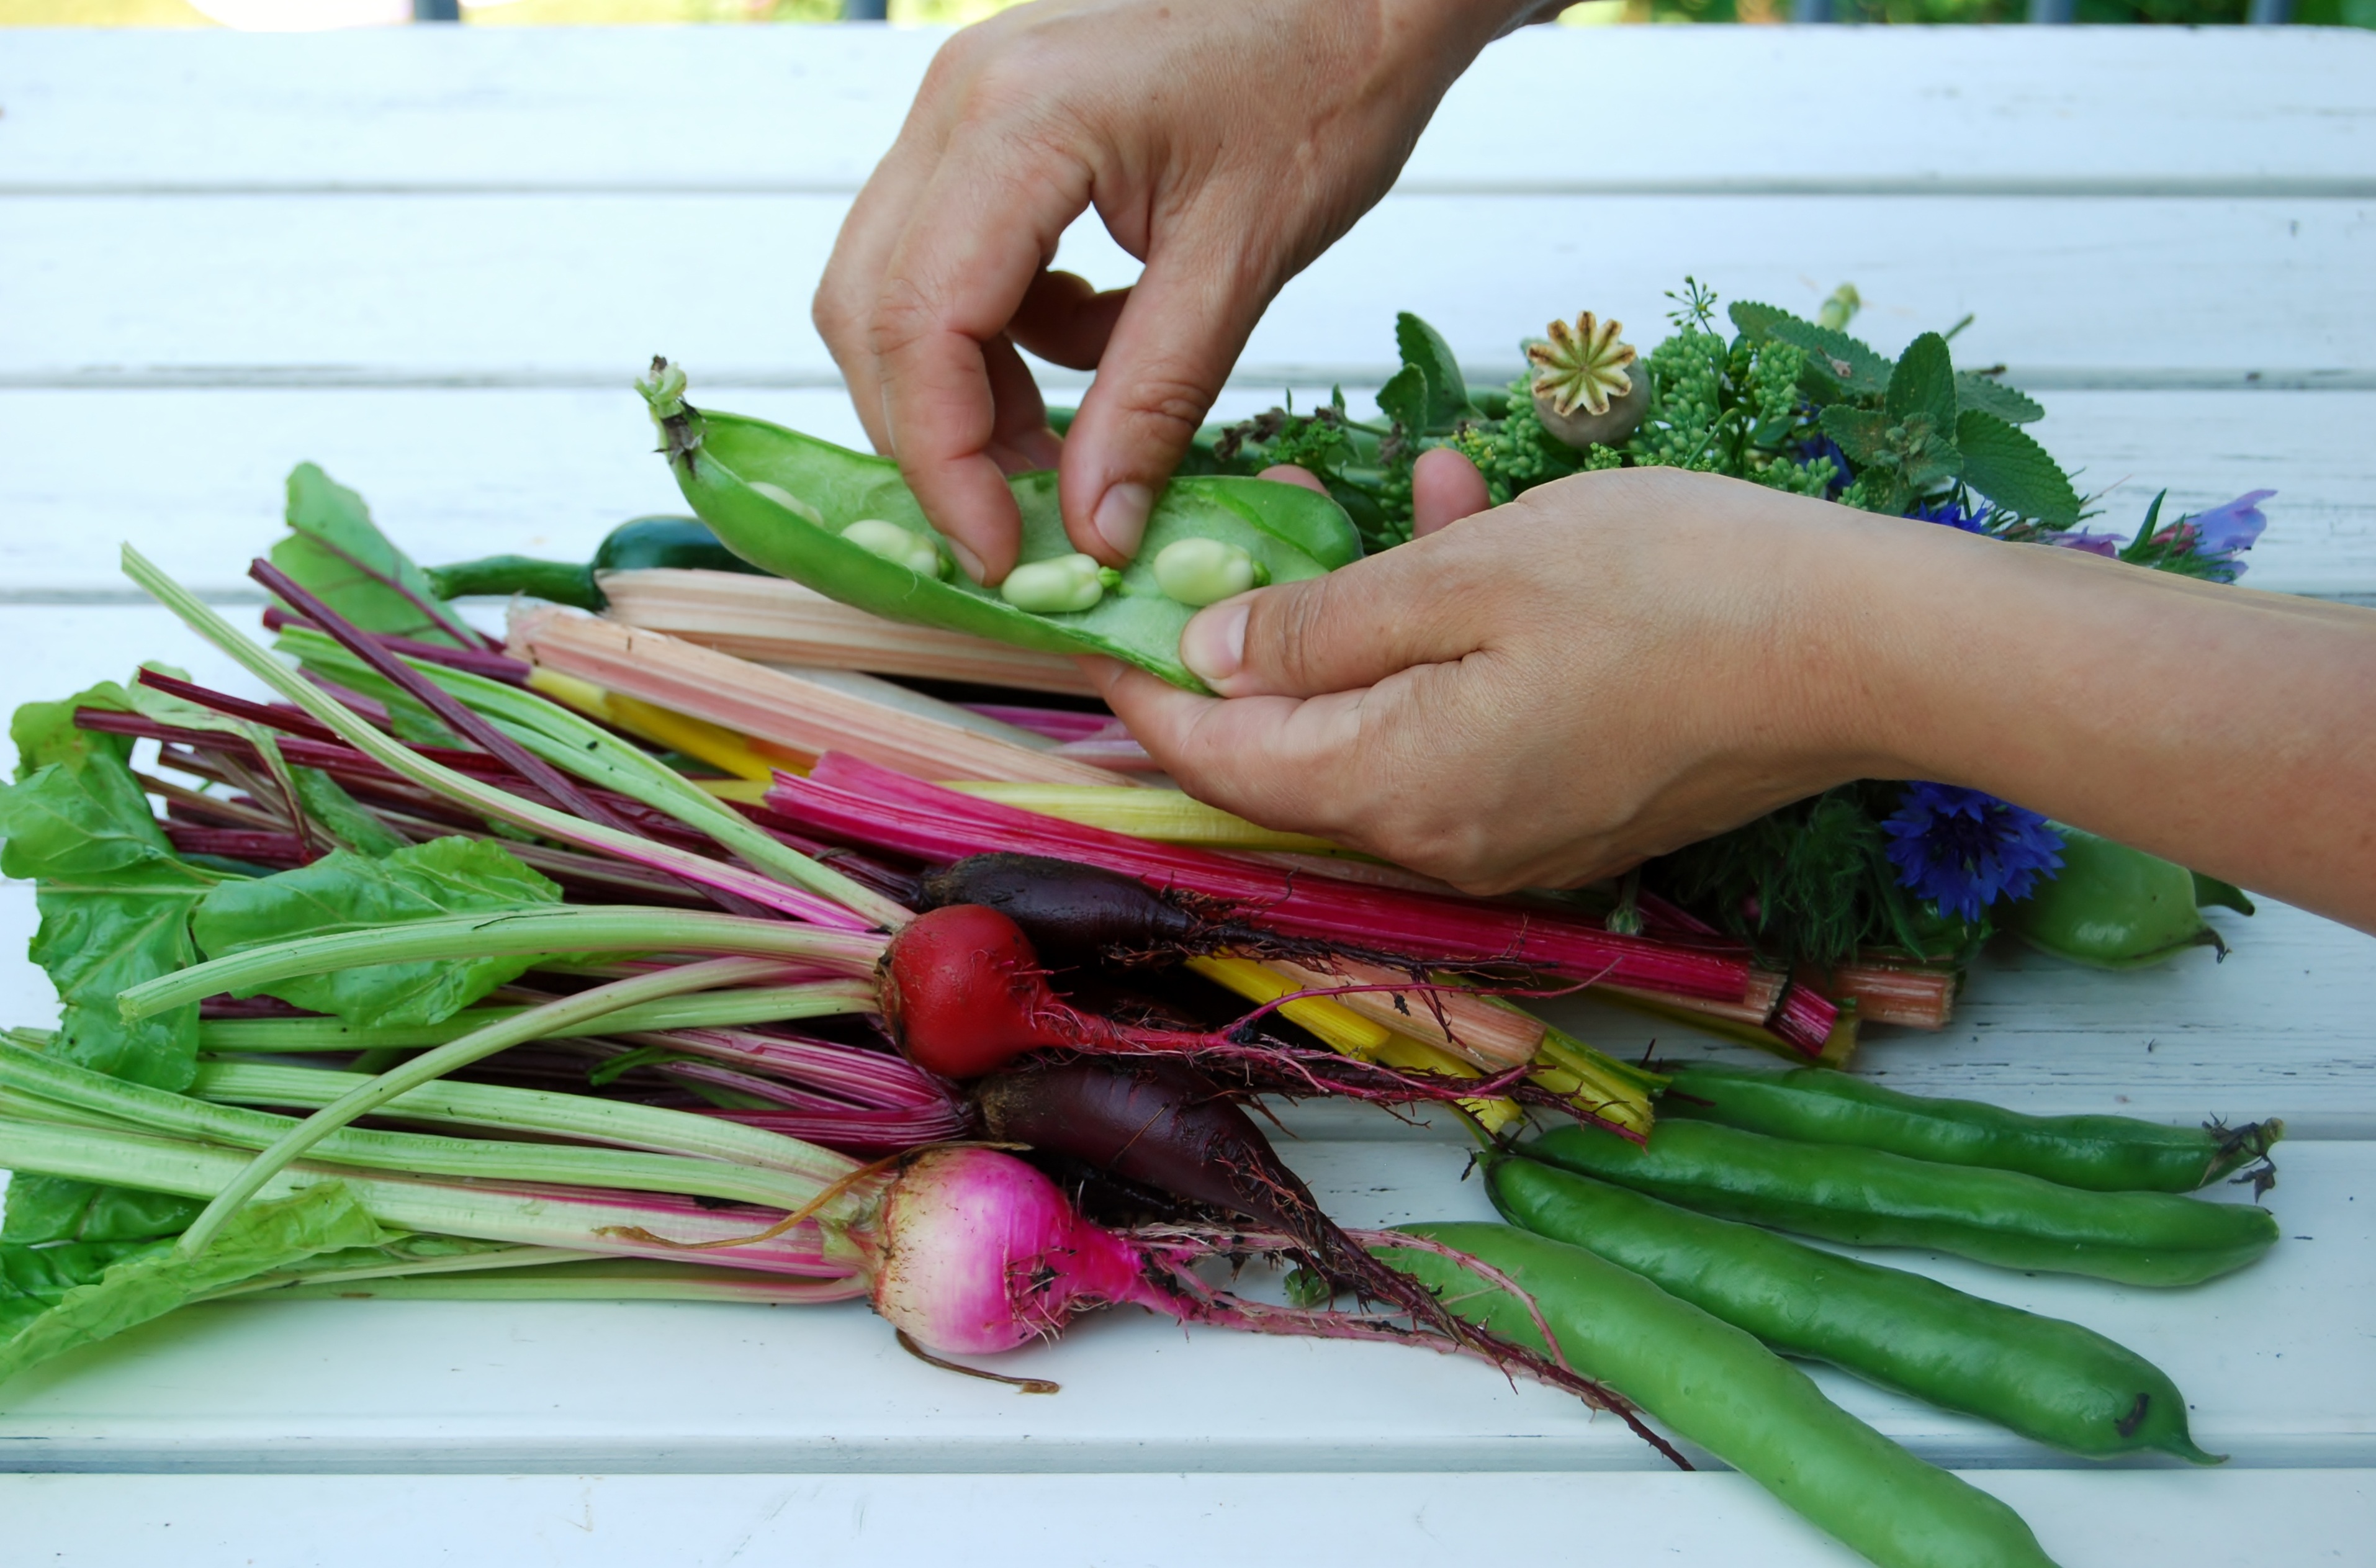
summer, food, herb, produce, vegetable, cultivation, radish, hands, vegetables, shallot, scallion